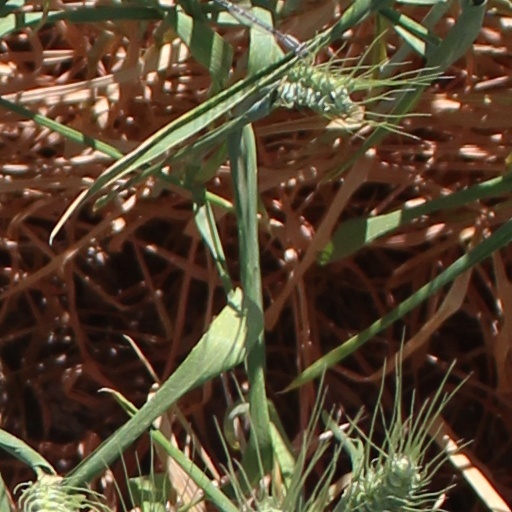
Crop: wheat